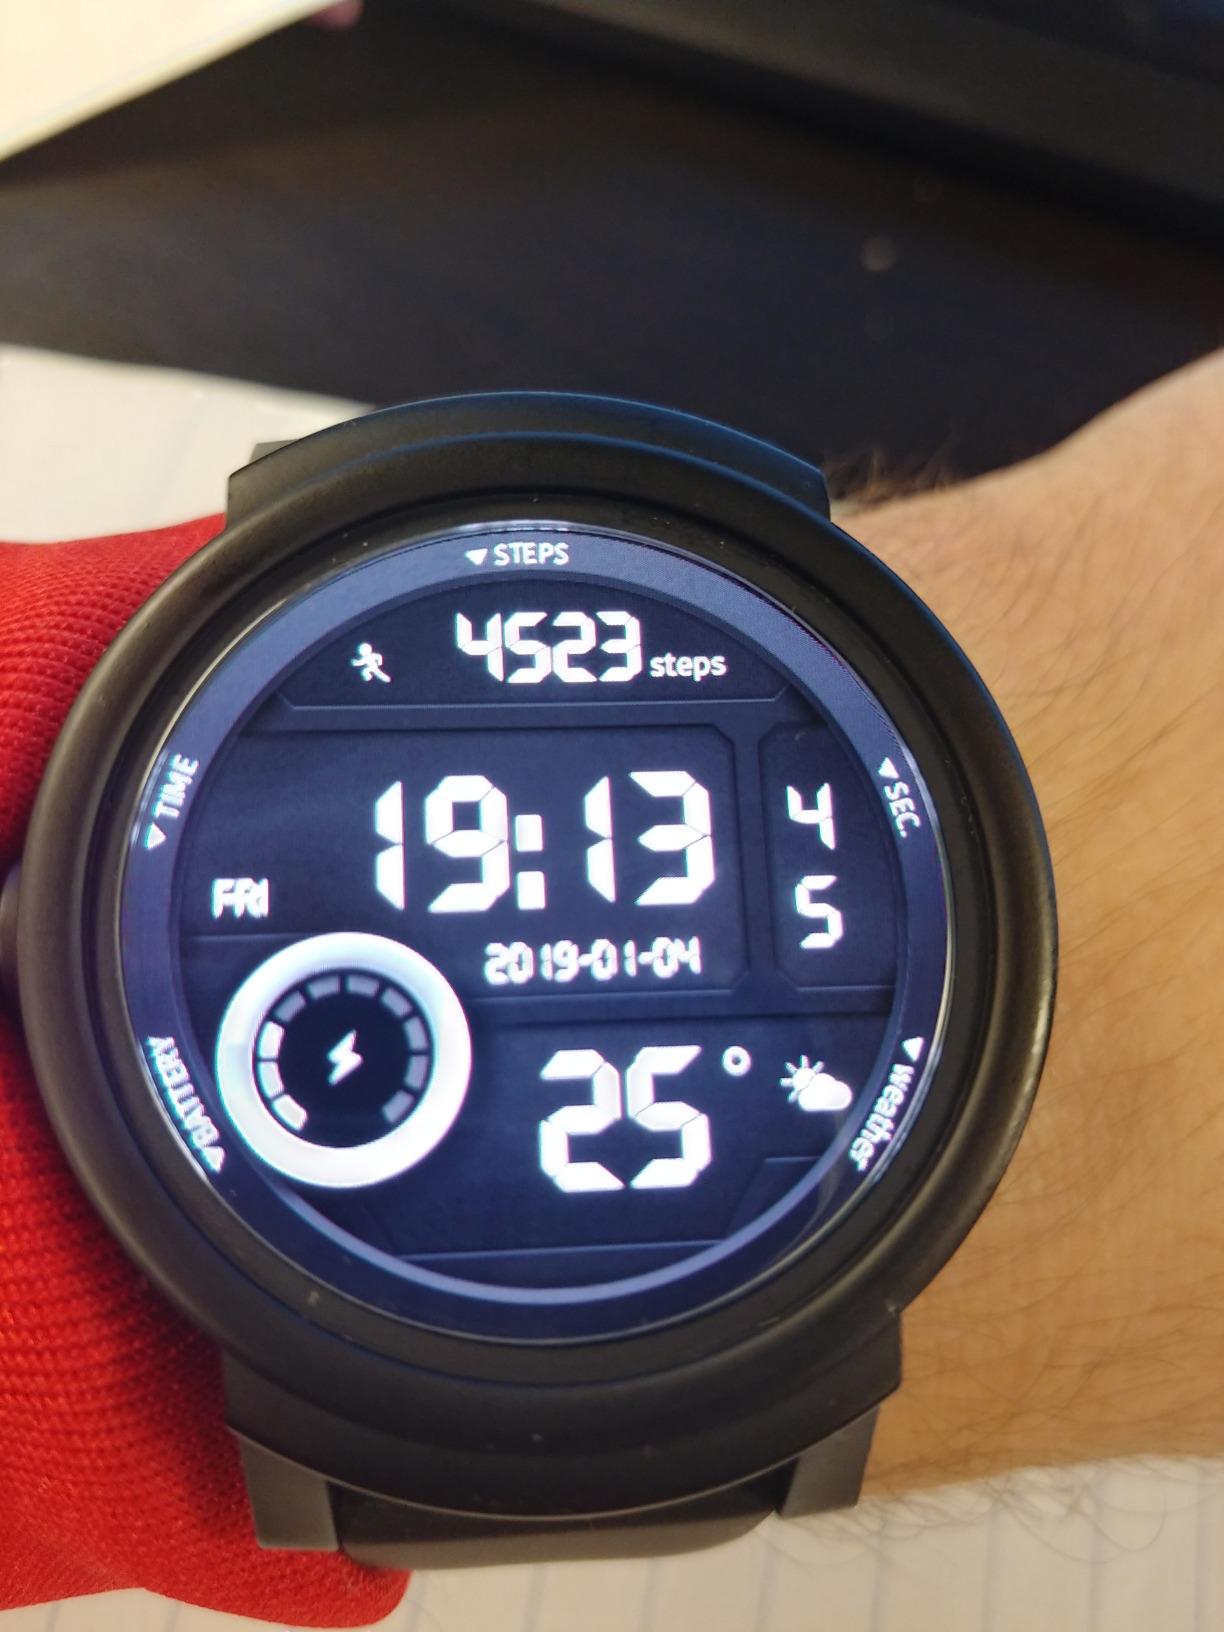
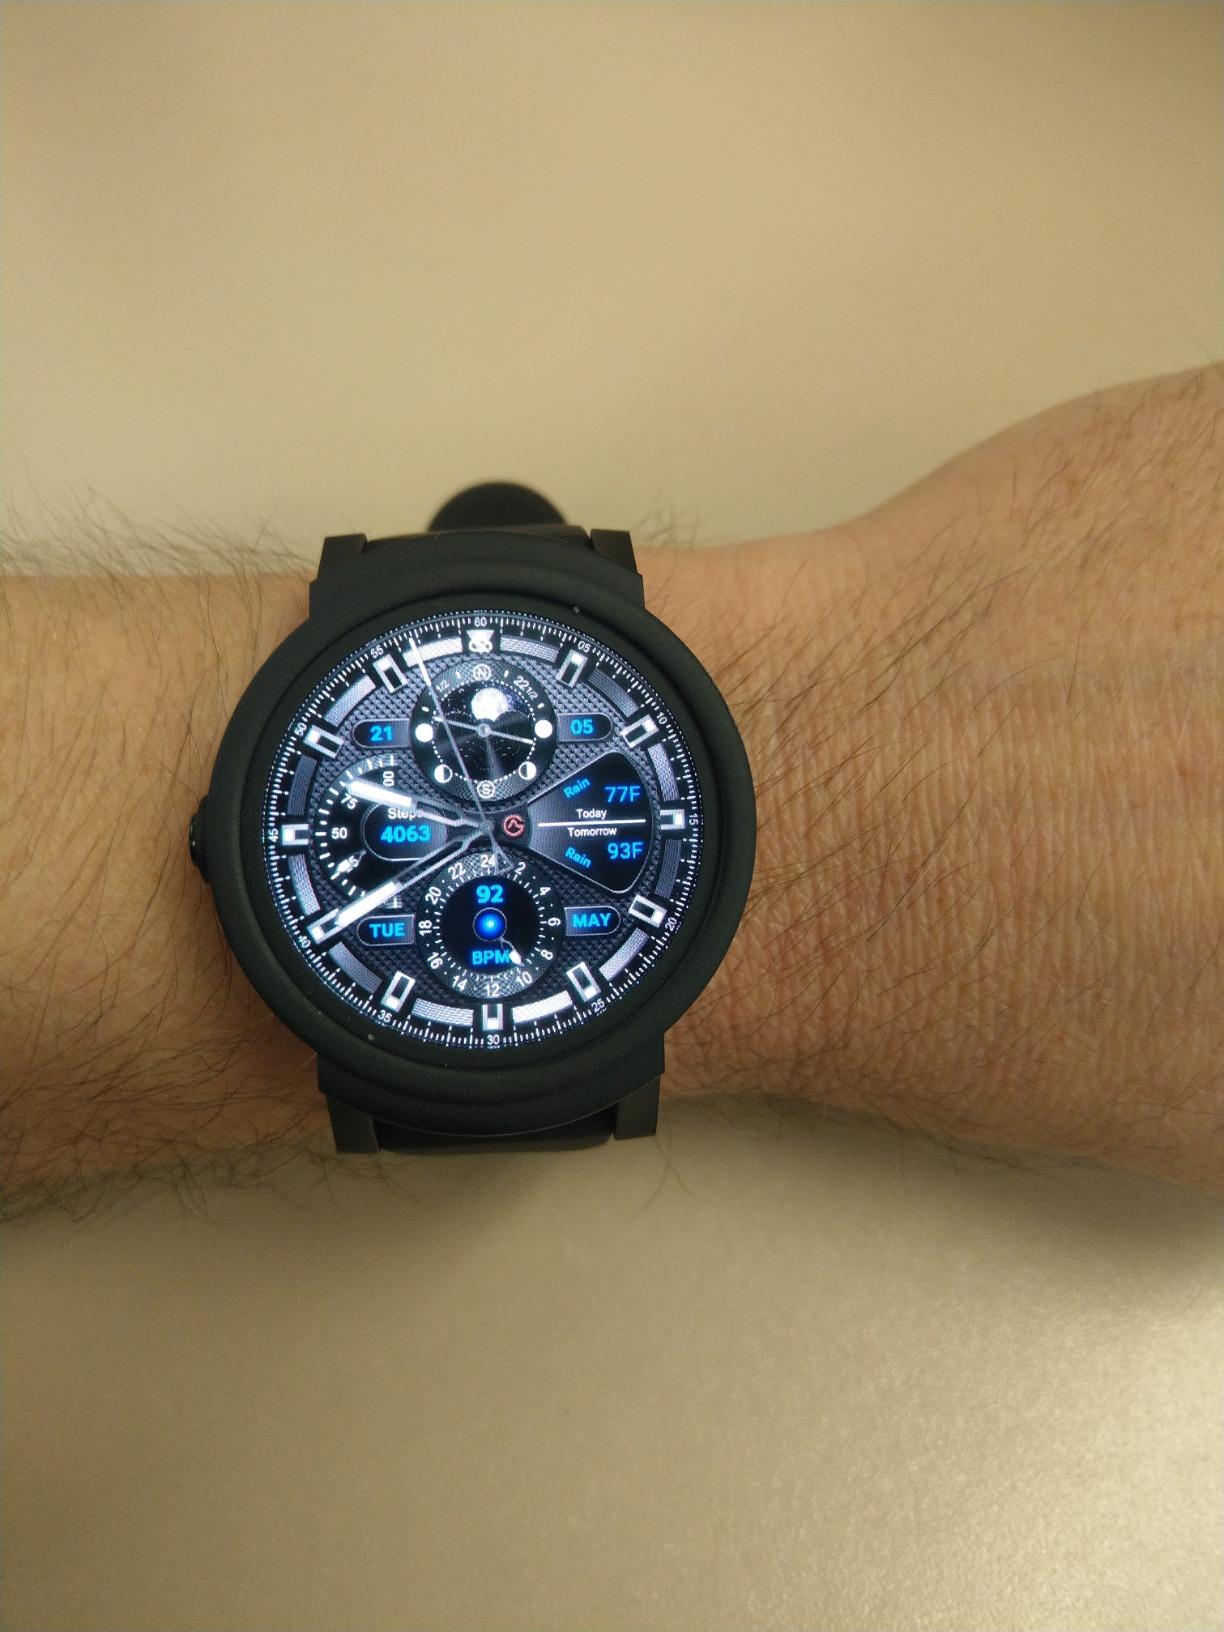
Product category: smartwatch
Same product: yes